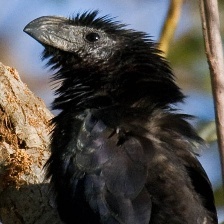
Species: GROVED BILLED ANI
Scientific name: CROTOPHAGA SULCIROSTRIS